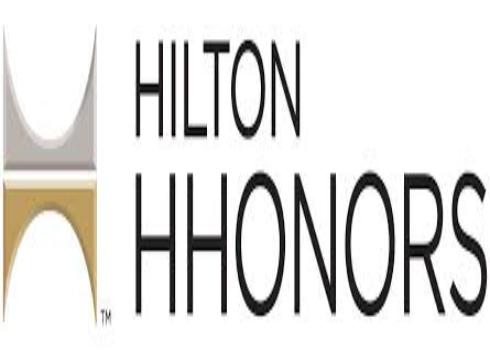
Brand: Hilton Worldwide-2
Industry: Others